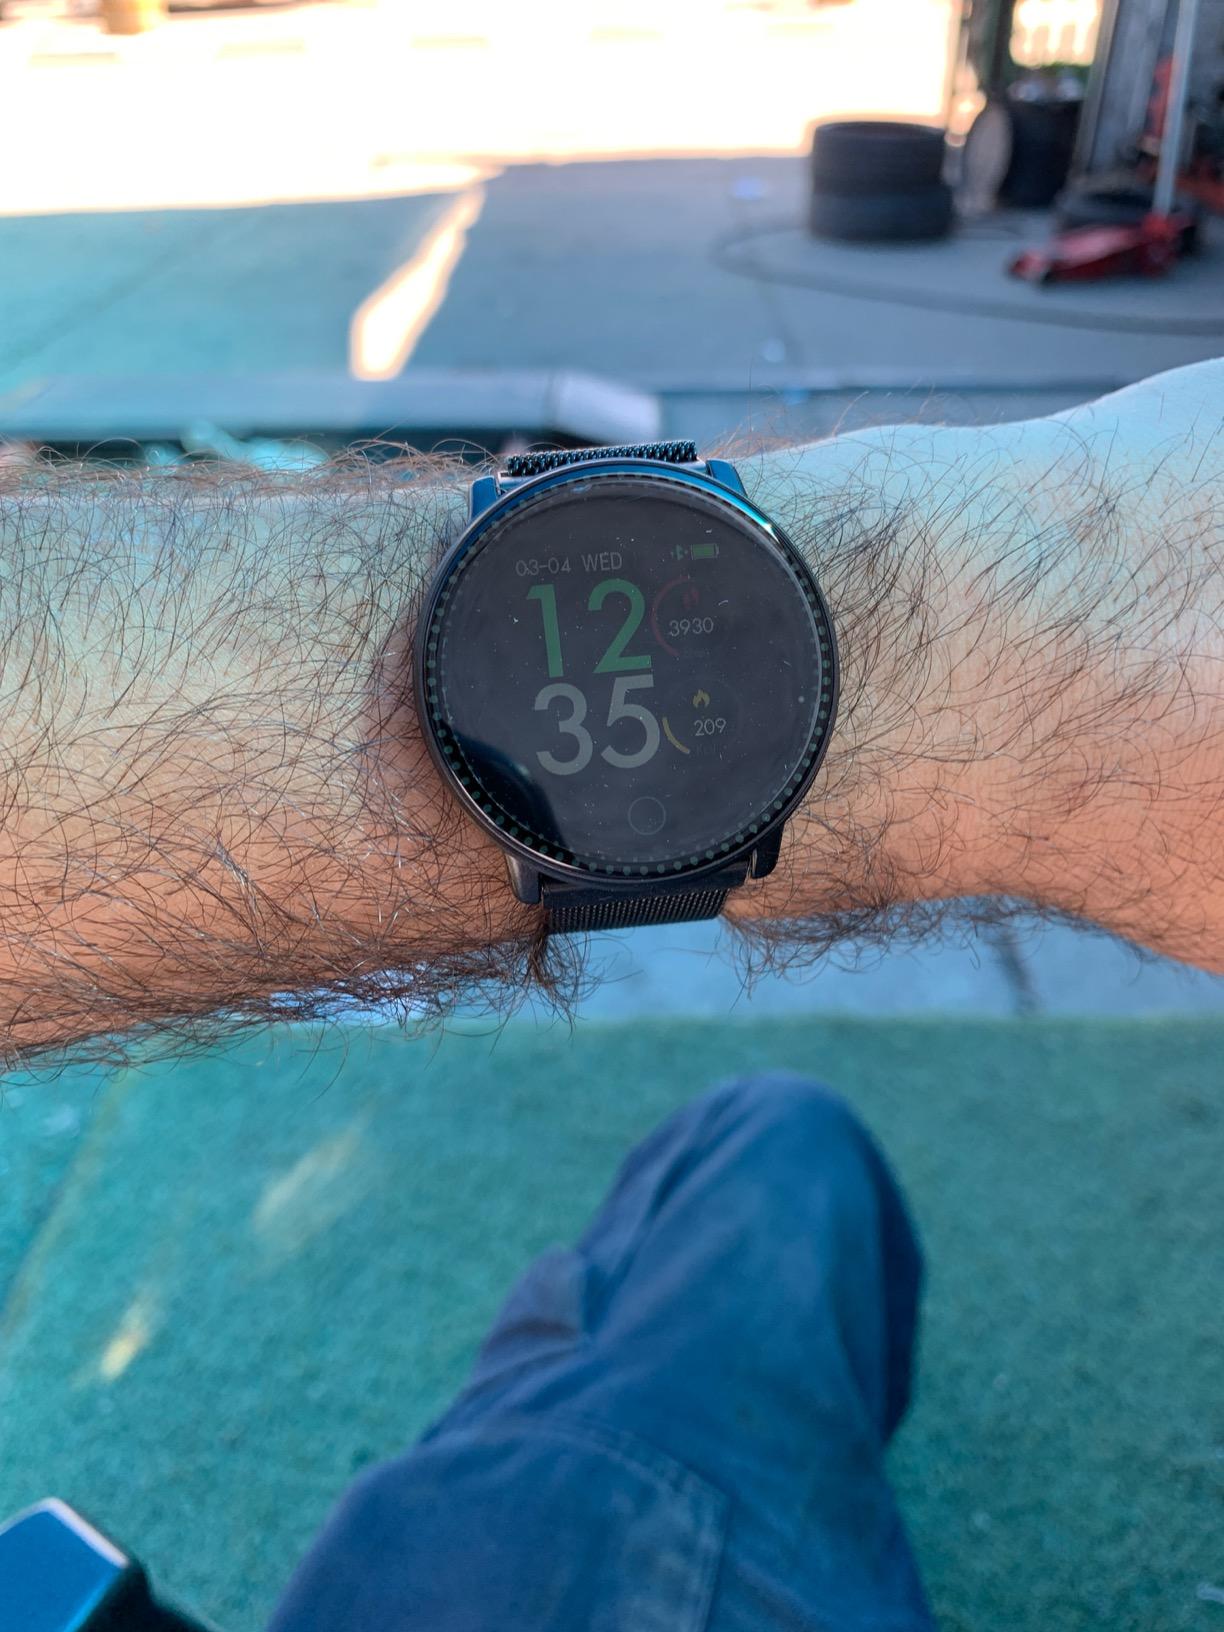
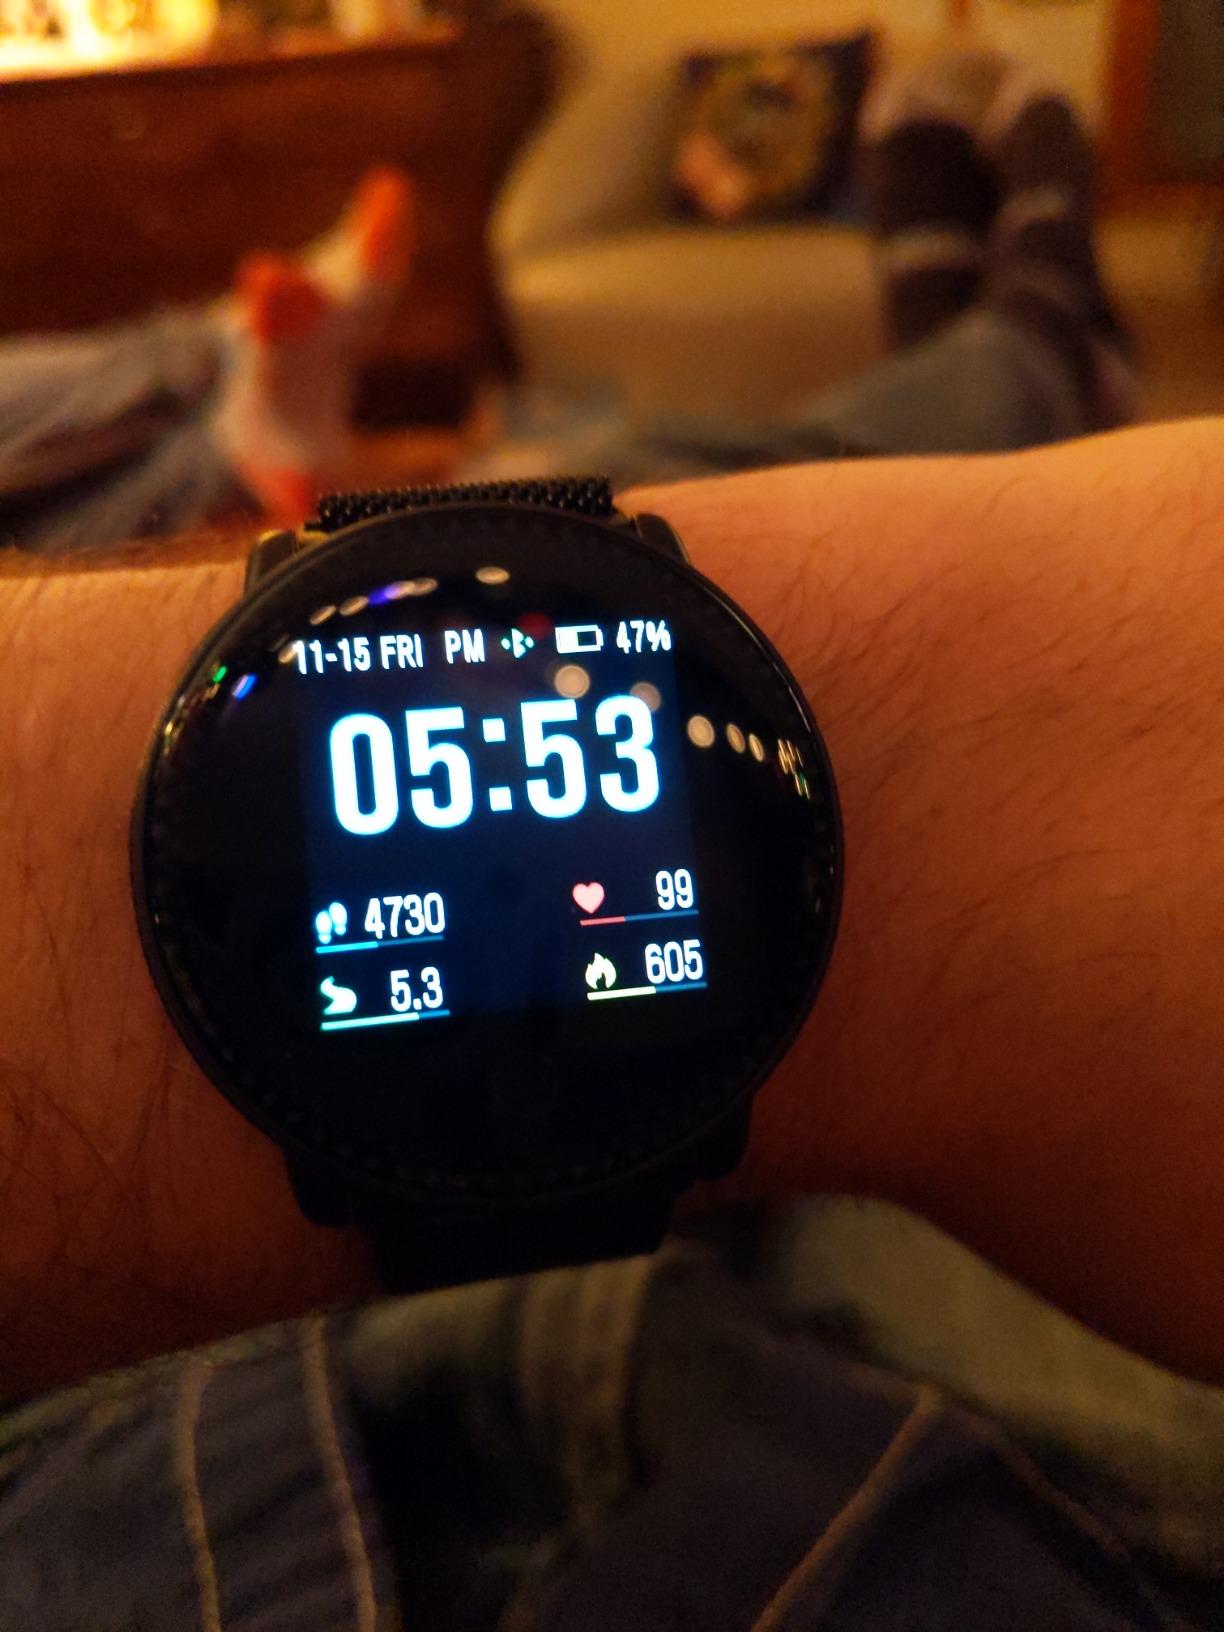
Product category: smartwatch
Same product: yes